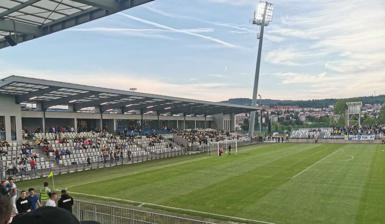
Building: Bonifika Stadium
Country: Unknown
Year built: 1948
Football stadium in Koper, Slovenia Bonifika Bonifika in 2019 Full name Nogometni stadion Bonifika Location Koper , Slovenia Coordinates 45°32′32″N 13°43′49″E / 45.54222°N 13.73028°E / 45.54222; 13.73028 Owner Municipality of Koper Operator Sport Koper Capacity 4,047 Record attendance 10,500 ( Koper – Olimpija , 22 March 1987) Field size 105 by 68 metres (115 by 74 yards) Construction Built 1948 Renovated 1962, 1996, 2010 Expanded 1985, 1986 Construction cost € 9 million (2010 reconstruction) Tenants Koper (1948–present) Ankaran (2017, 2019) Bonifika Stadium ( Slovene : Stadion Bonifika ) is a multi-purpose stadium in Koper , Slovenia. It is used mostly for football matches and is the home ground of FC Koper . The stadium is part of Bonifika sports complex, together with a smaller athletics stadium, indoor hall and an indoor swimming pool. The stadium was built in 1948 and got its name from the city area where it is situated. In 2010 the stadium underwent a major reconstruction and its current capacity is 4,047 seats. National team matches Date Competition Slovenia vs. Result Attendance 28 February 2001 Friendly Uruguay 0–2 4,000 17 November 2010 Friendly Georgia 1–2 4,100 29 February 2012 Friendly Scotland 1–1 3,983 23 March 2016 Friendly Macedonia 1–0 3,000 4 June 2021 Friendly Gibraltar 6–0 1,035 Other events A concert of the Canadian rock singer Bryan Adams – 7 July 1996. See also List of football stadiums in Slovenia References